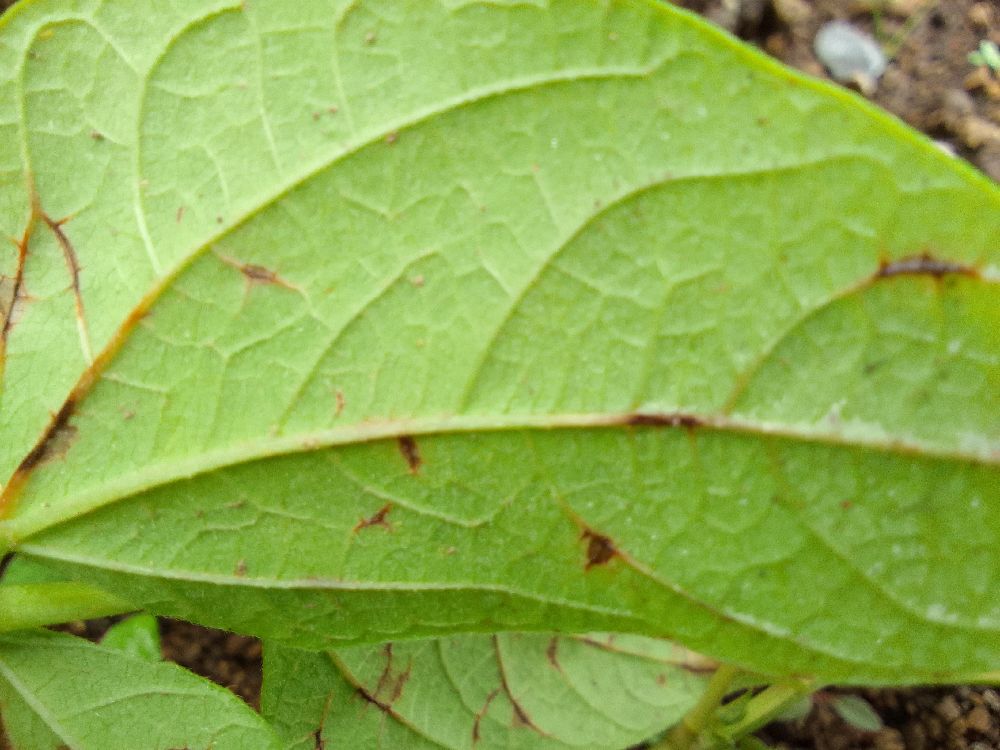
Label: anthracnose